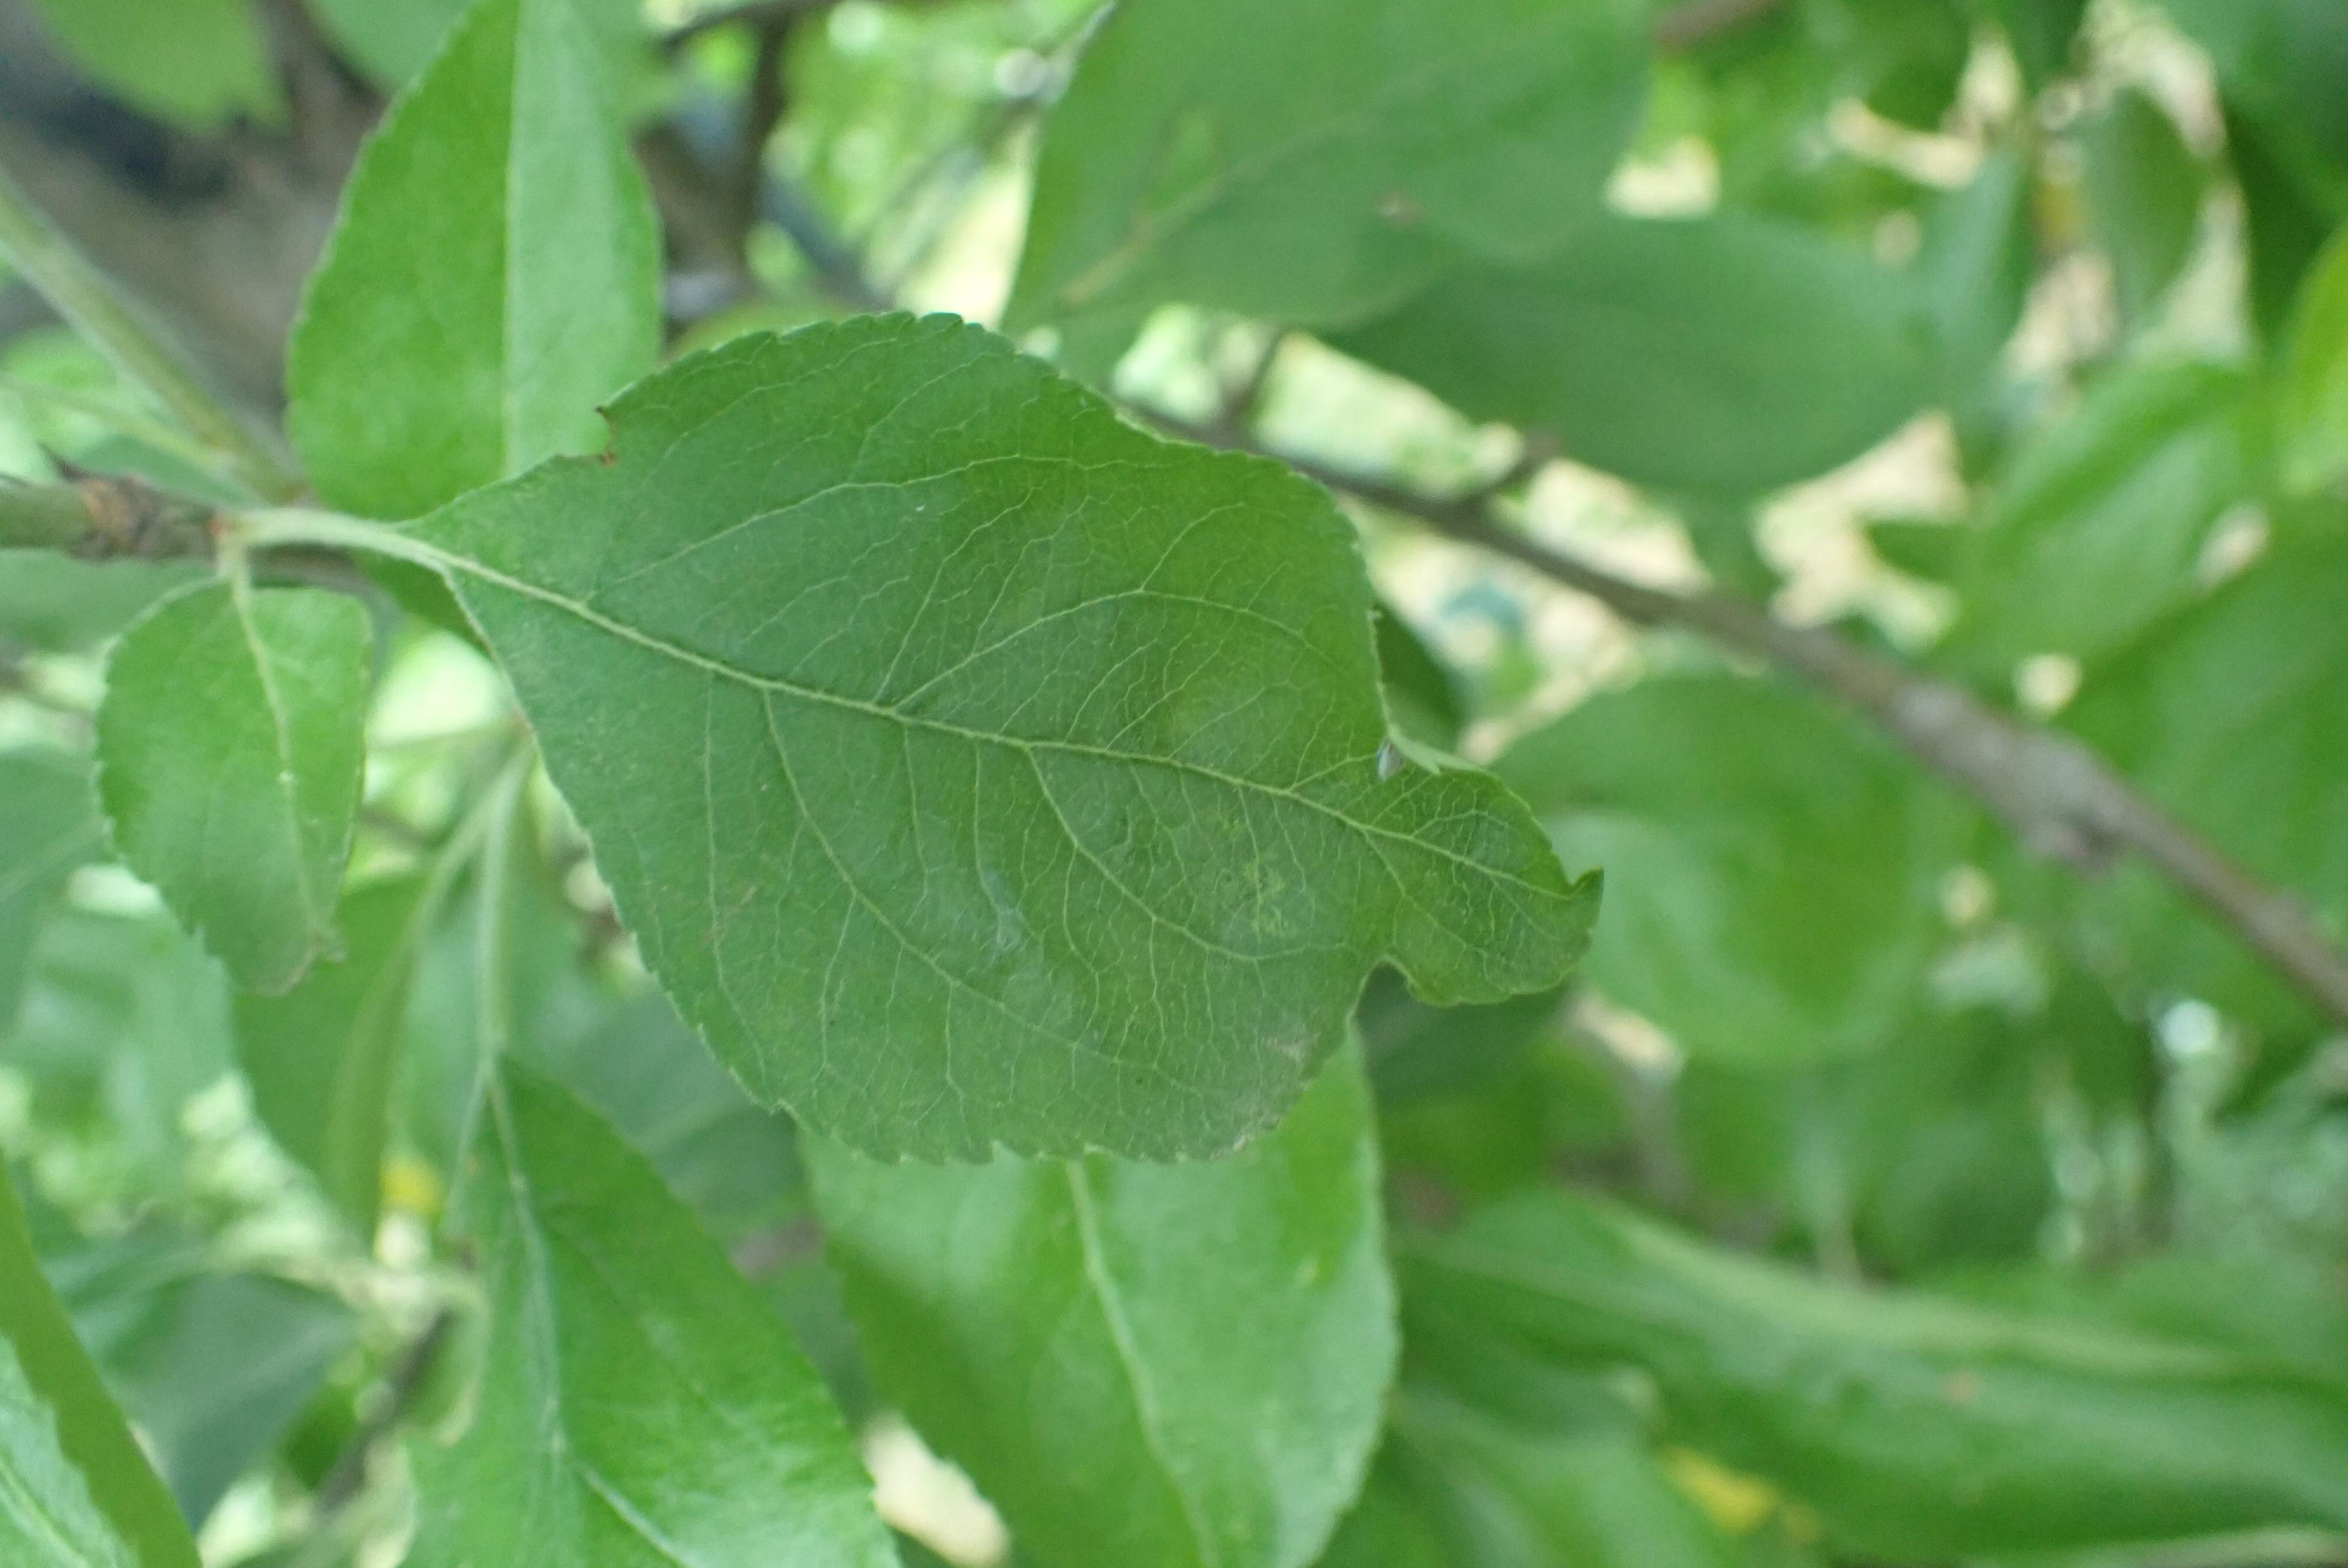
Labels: healthy